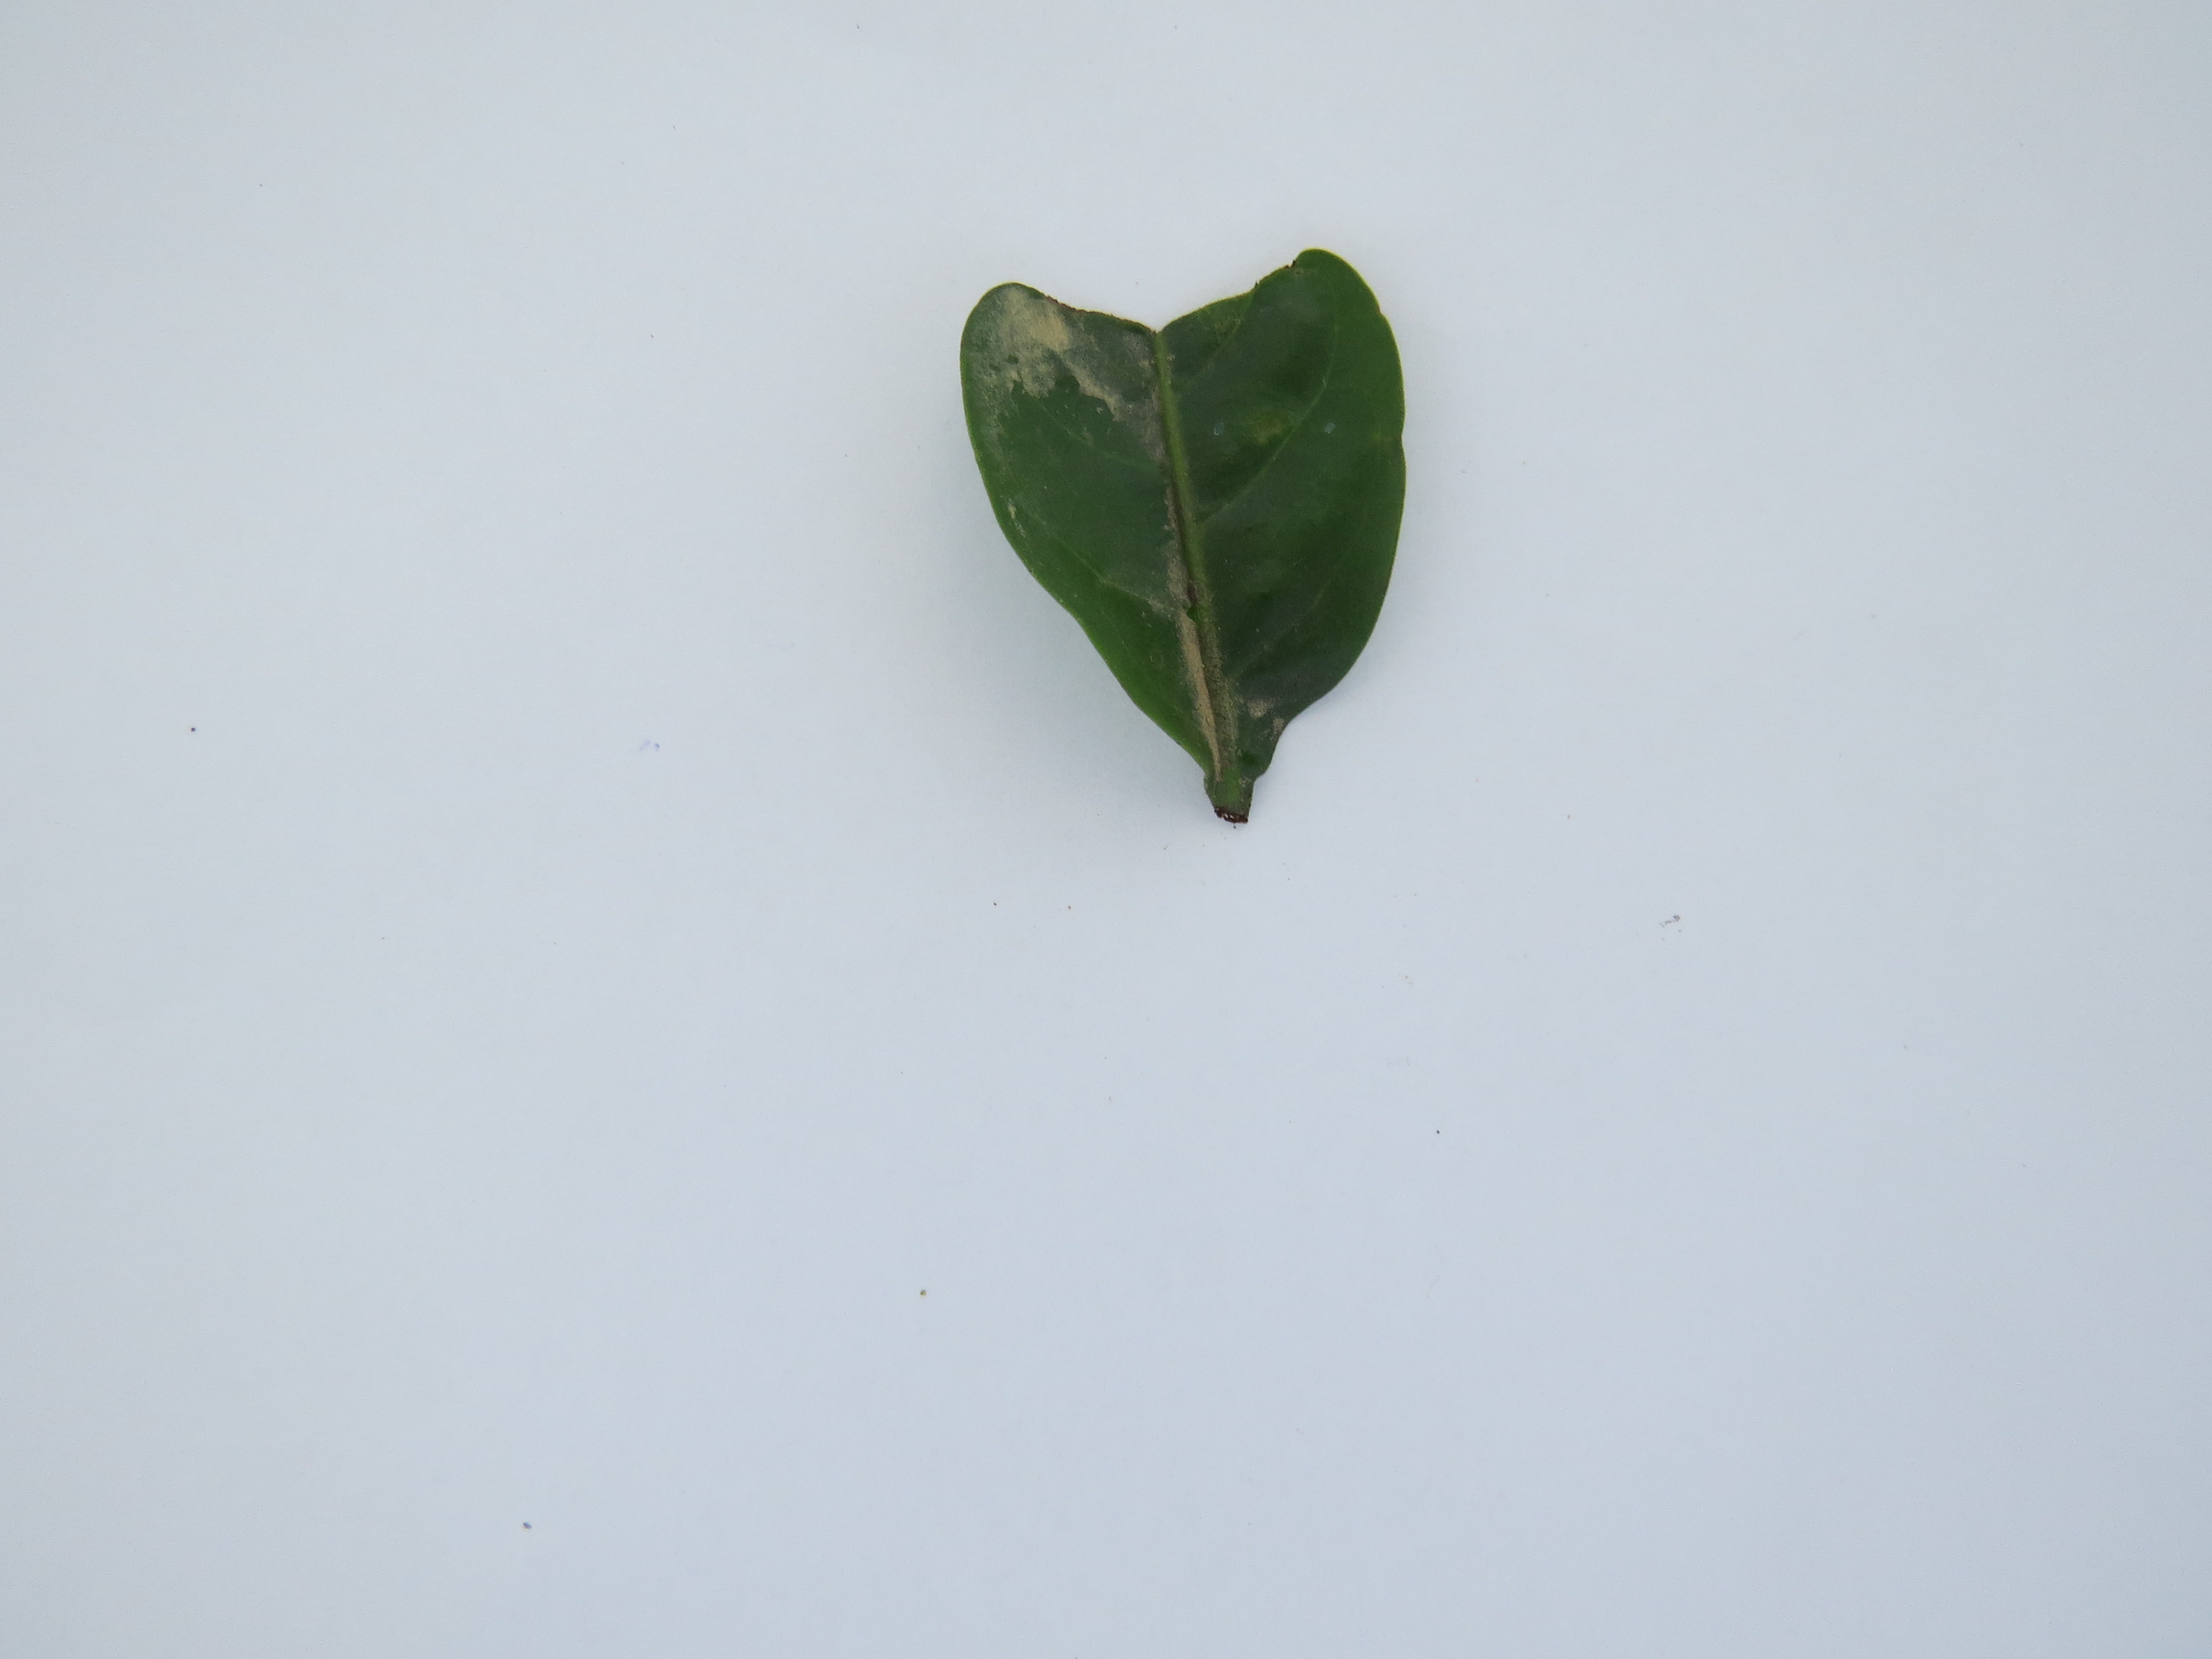
Label: boron-B